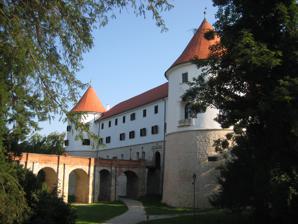
Building: Mokrice Castle
Country: Slovenia
Year built: 1941
Castle near Brežice, Slovenia Mokrice Castle Location in Slovenia General information Coordinates 45°51′30″N 15°40′33″E / 45.858442°N 15.675715°E / 45.858442; 15.675715 Management Terme Čatež Mokrice Castle ( pronounced [mɔˈkɾiːtsɛ] ; Slovene : grad Mokrice , German : Mokritz ) is a medieval castle southeast of Brežice , Slovenia , located on a hill in the northern part of the settlement of Rajec in the Gorjanci Hills, near the Croatian border. First mentioned in 1444, it was rebuilt in the 16th century and in 1941. The castle belonged to many noble families, the most important being Erdődy and Auersperg . After World War II it was made into a hotel with restaurants and in 1988 a golf course was built in the grounds to the castle. In the same year English pop band the Pet Shop Boys used this castle to film the video for their single " Heart ". Interior References